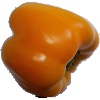
Label: Pepper Yellow 1